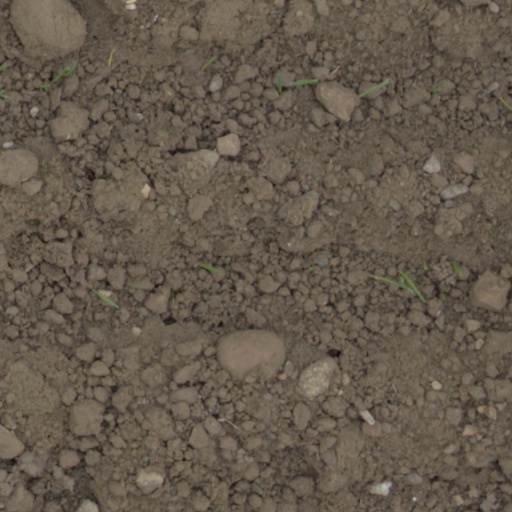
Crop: wheat